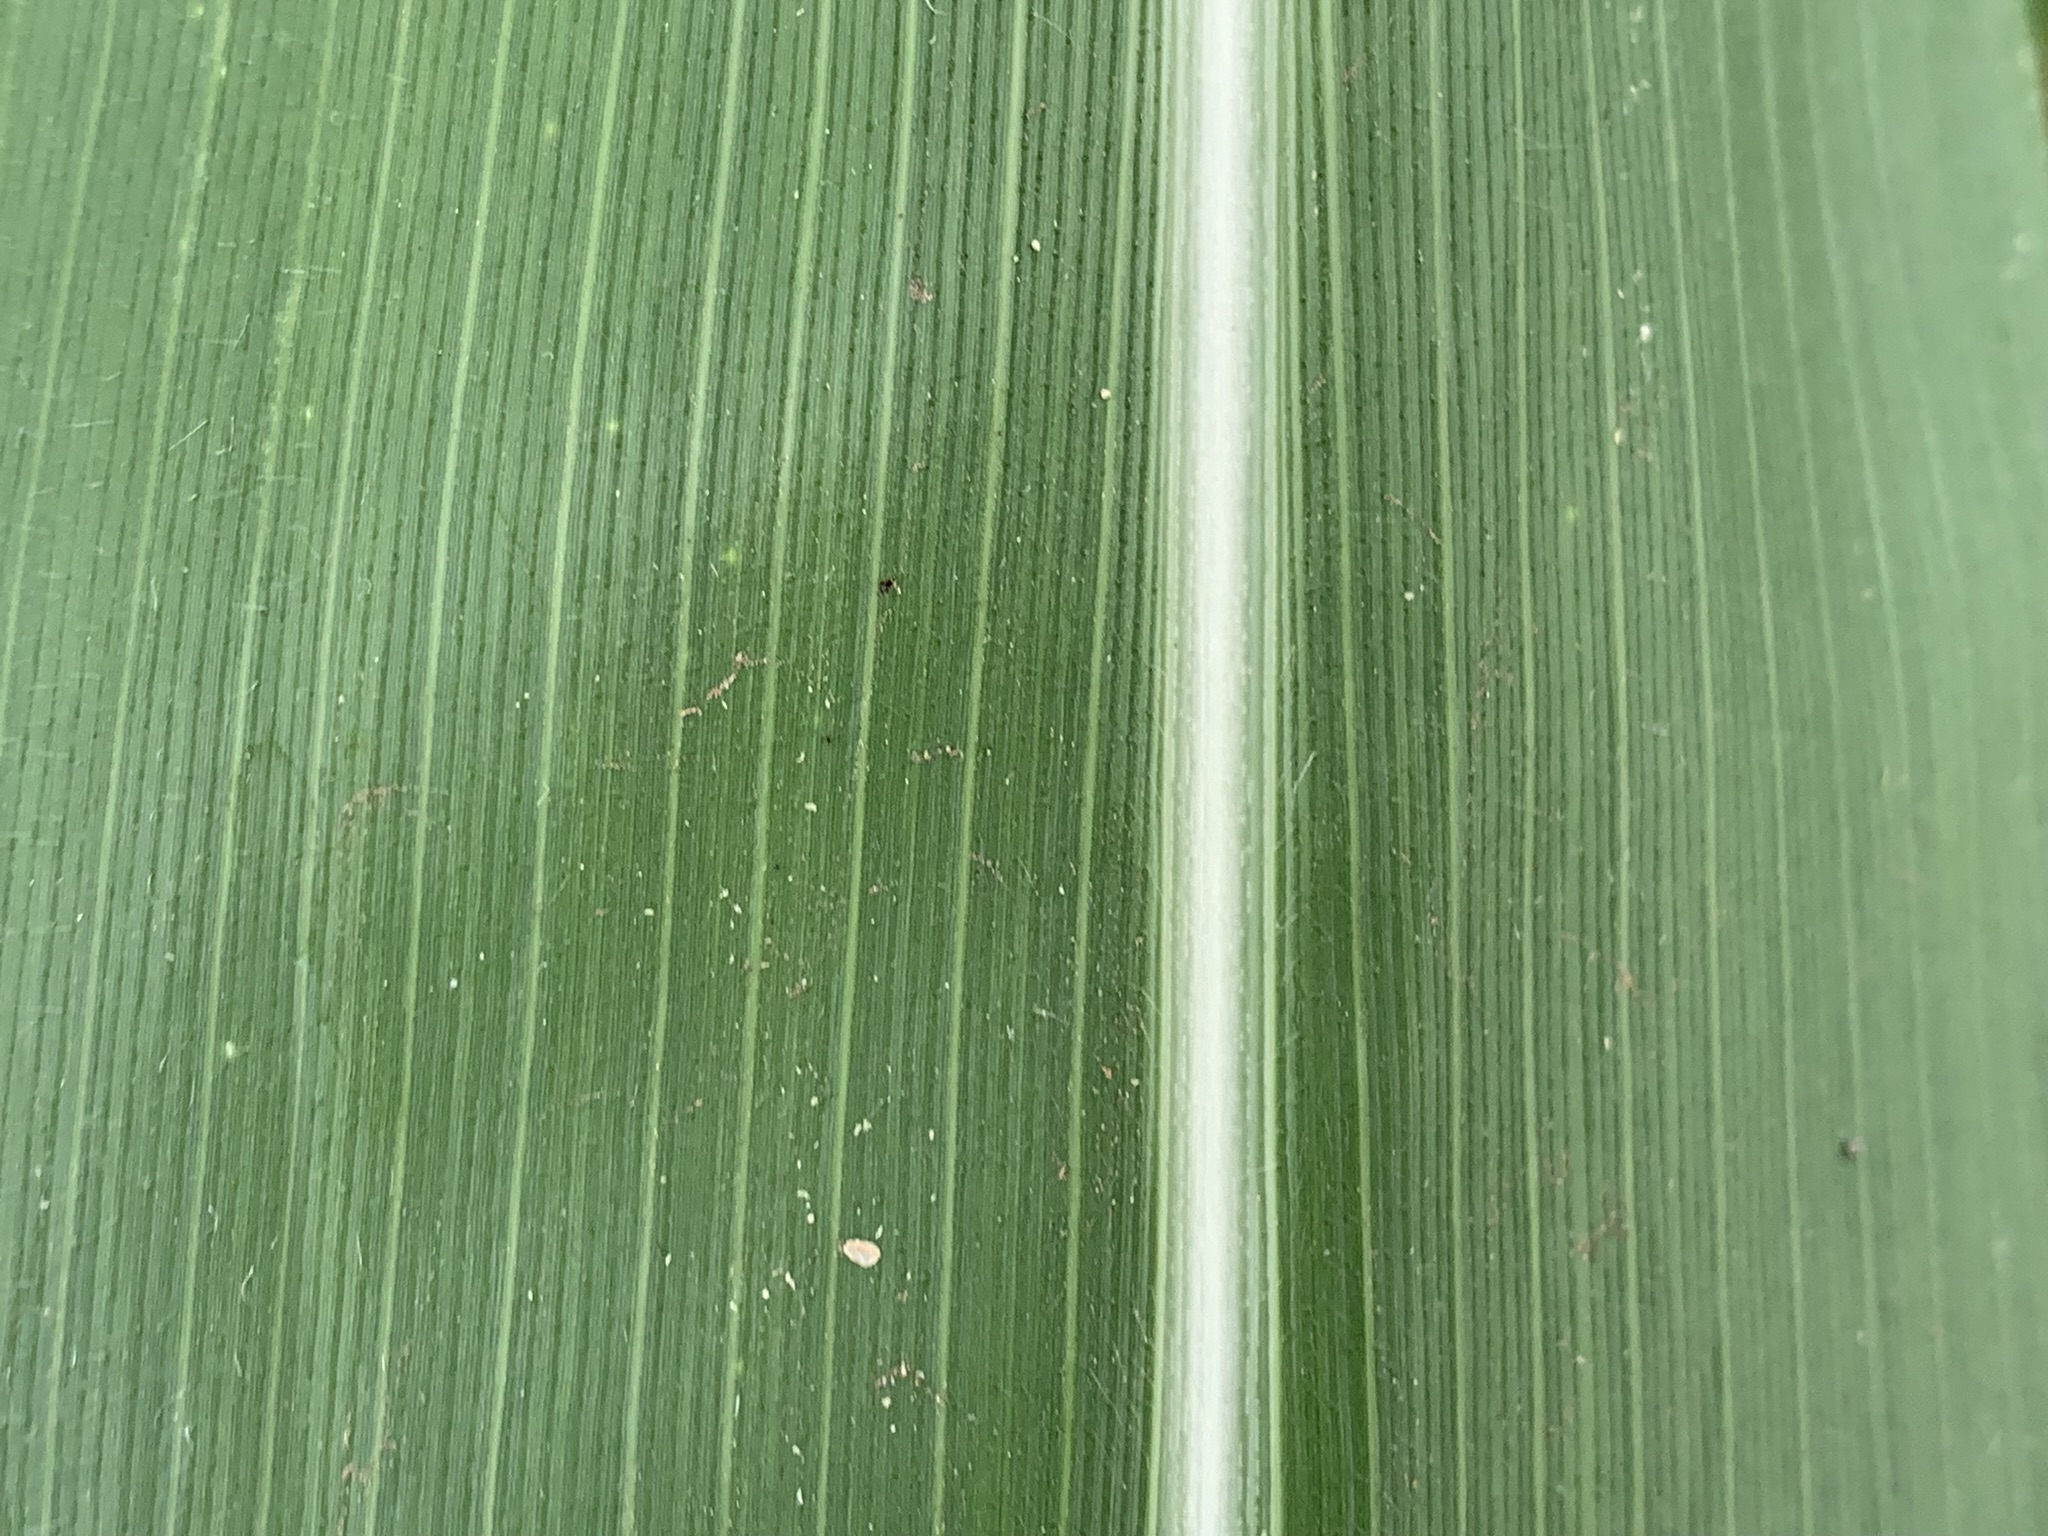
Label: Healthy